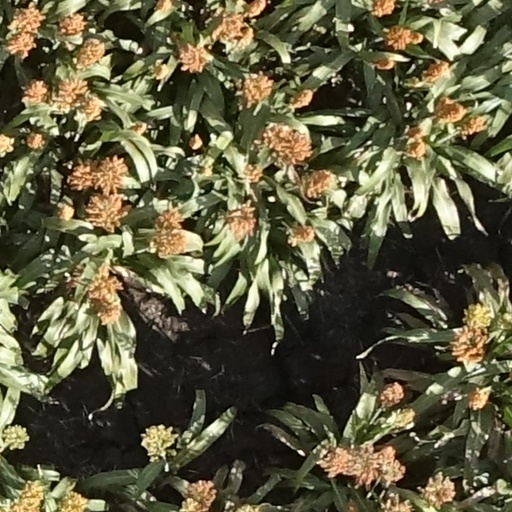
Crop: sorghum